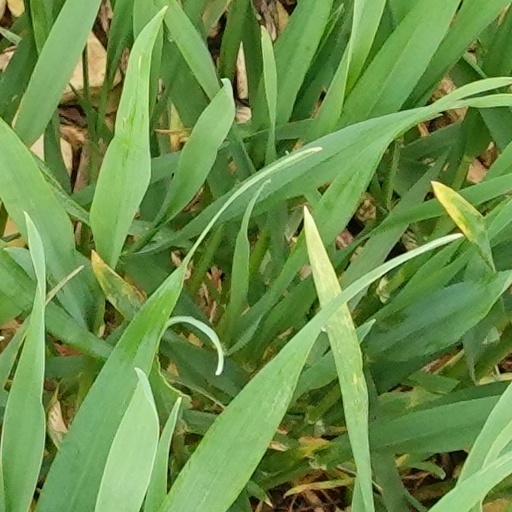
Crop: wheat